Wicks Building

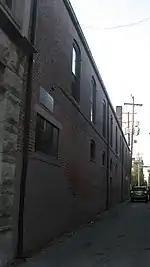
Unadorned eastern side of the building

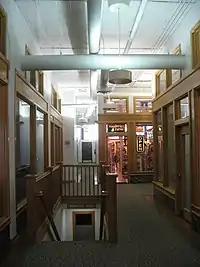
Interior

Three stories tall, the Wicks Building is a brick structure with a limestone facade. Reflecting its commercial origin, the majority of the facade is glass: the middle and upper stories feature large windows from floor to ceiling, the entirety of the first floor (aside from the entrance) is composed of display windows, and the gap between the first and second stories is filled with a large leaded glass window. Bracing the sides of the building are massive limestone piers; between them, the only non-glass surfaces in the facade are seven smaller limestone piers on the second and third stories, which separate the windows of those floors into eight bays. Below the second story and above the third are prominent horizontal limestone piers: the lower carries large letters proclaiming "The Wicks Company," while the higher lacks written details but is far taller from top to bottom.